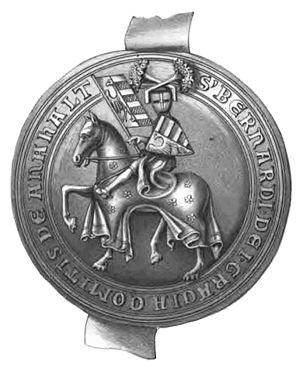
Bernard II est un prince de la maison d'Ascanie né vers 1260 et mort après le 26 décembre 1323. Il règne sur la principauté d'Anhalt-Bernbourg de 1287 à sa mort.